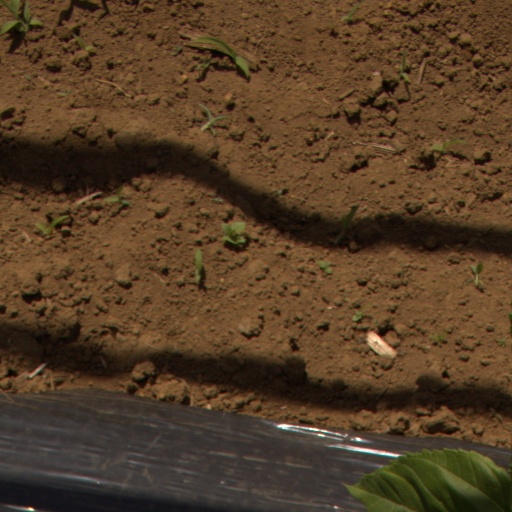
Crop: Jerusalem artichoke